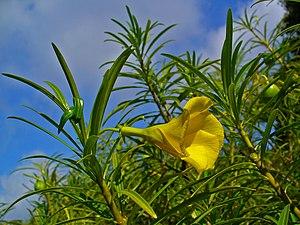
La thévétia du Pérou, appelé ahouaï aux Antilles est un arbuste péruvien à feuillage persistant. Il appartient au groupe d'arbustes appelés de façon impropre « laurier jaune », voire « laurier-rose jaune ». Son latex, qui est très toxique, est utilisé par certaines ethnies en Amazonie dans l'élaboration de l'ayahuasca.